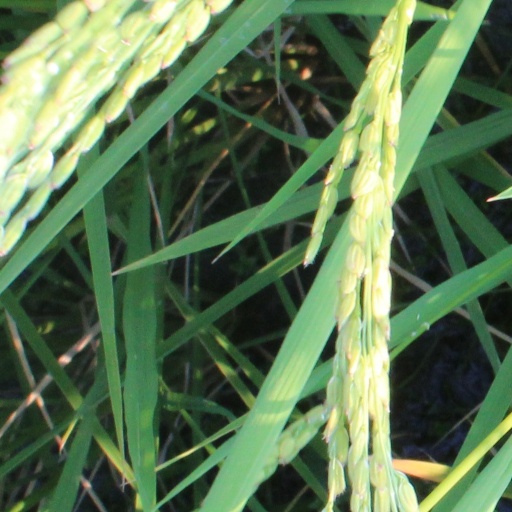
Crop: rice